Nadodrze

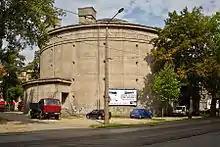
WWII air-raid shelter at Ołbińska Street

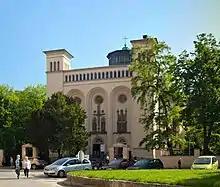
Saint Joseph Church

Nadodrze is known both for its historical "kamienice" and for its industrial development. Soon after World War II and the transfer of the city to Poland, the demographic composition of the population changed. Richer residents began to settle elsewhere, leading to a gradual decline, an increase in poverty and crime, and infrastructural decay.